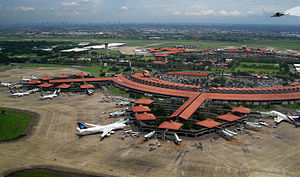
Soekarno-Hatta International Airport
Soekarno-Hatta International Airport
Lufthavnen Soekarno Hatta er en lufthavn beliggende vest for Jakarta de betjener til dagligt flyselskaber som Wingsáir, Lion Air og Indonesian Express Airlines der bl.a. også har base i denne lufthavn.